Common firecrest

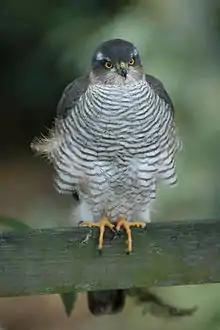
The Eurasian sparrowhawk is a major predator of small songbirds.

Throughout the firecrest's range, the main predator of small woodland birds is the Eurasian sparrowhawk, which takes avian prey as up to 98% of its diet. The tawny owl relies more on mammalian catches, but about one-third of its food is forest birds. Eggs and young may be taken by grey squirrels, Eurasian jays and great spotted woodpeckers. The firecrest appears to be virtually unknown as a host of the common cuckoo, a widespread European brood parasite.